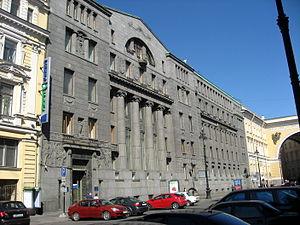
La rue Bolchaïa Morskaïa est une voie de Saint-Pétersbourg.
Le style romantique national, appelé aussi Modern style nordique, a été un style architectural des pays nordiques et de la région de Saint-Pétersbourg qui fut une manifestation de la mouvance nationaliste romantique du XIXᵉ et XXᵉ siècles.